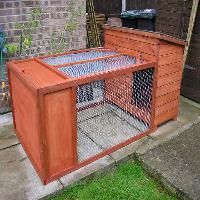
Weather: cloudy or overcast